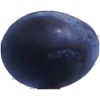
Label: Plum 3